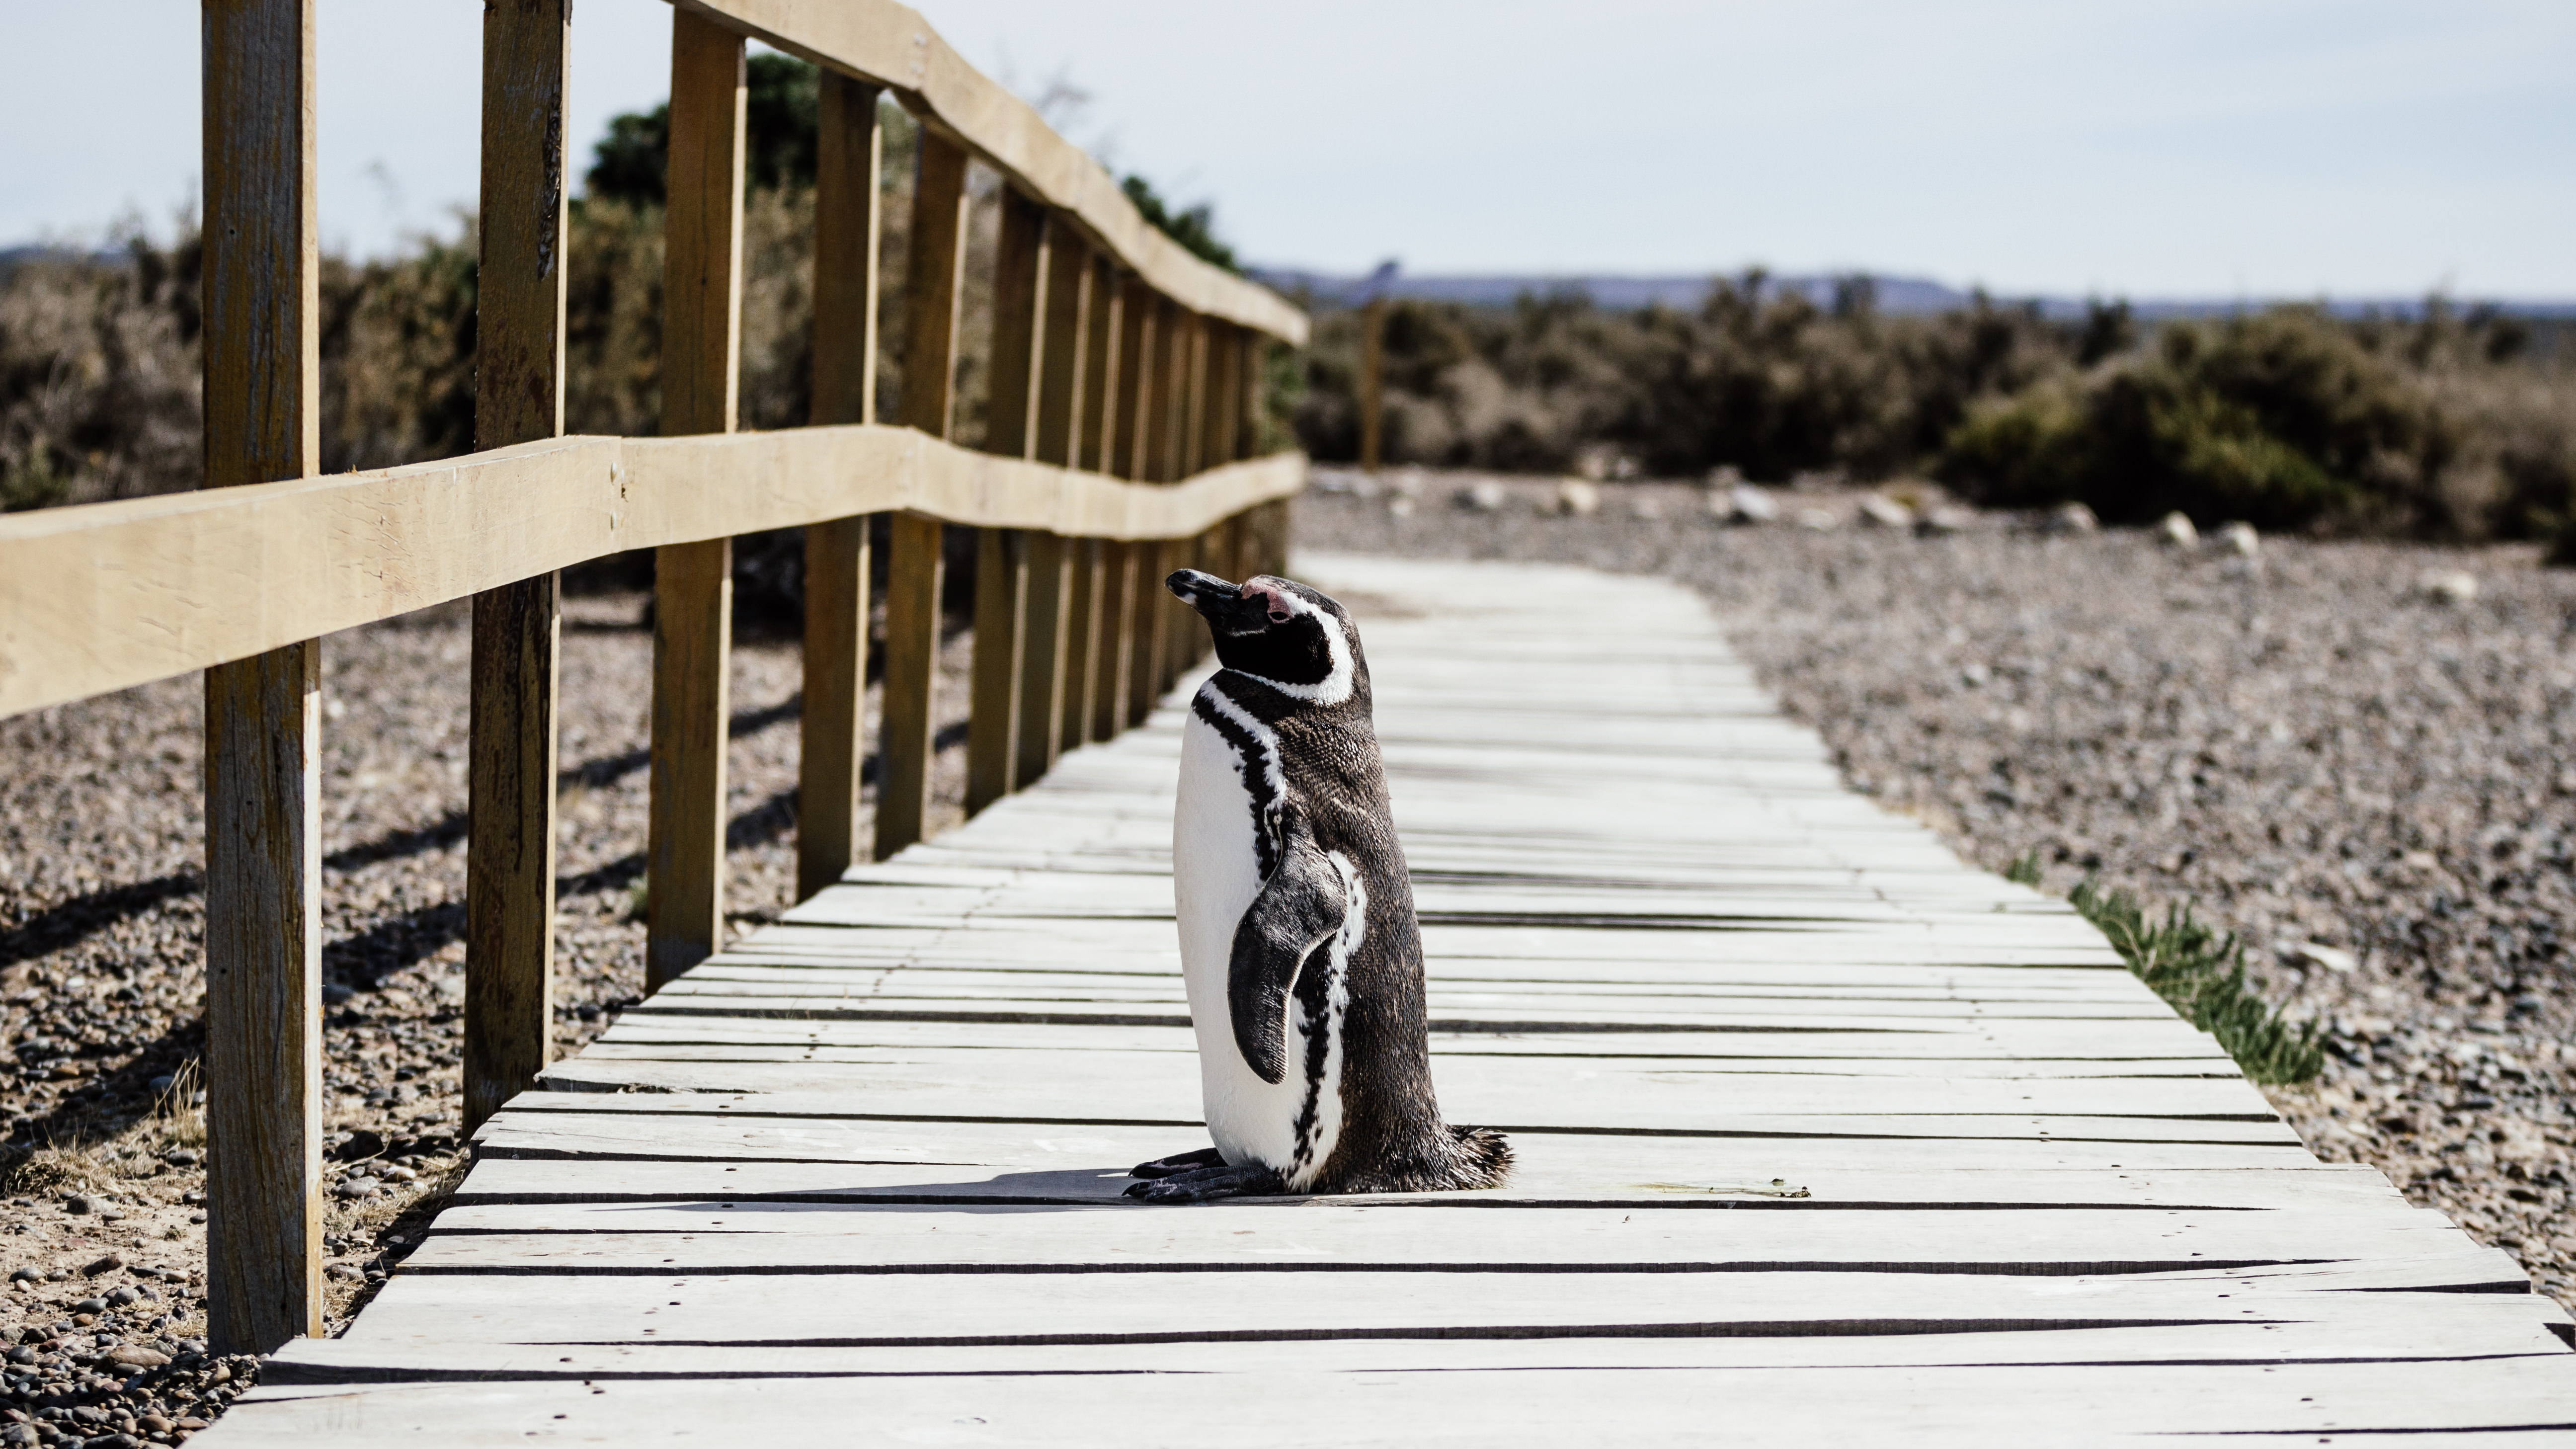
landscape, water, fence, architecture, boardwalk, wood, track, road, bridge, street, walkway, summer, walk, park, outdoors, pebbles, wooden, guidance, wooden flooring, outdoor structure